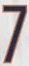
Number: 7